Harry Heilmann

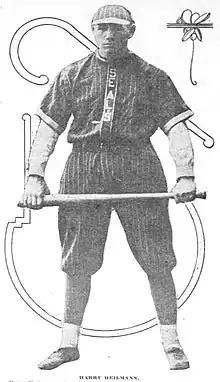
Heilmann won the PCL batting title with the San Francisco Seals in 1915

In September 1913, Heilmann was drafted by the Detroit Tigers. He made his major league debut with the Tigers on May 16, 1914, and played in 68 games that year, batting .225 and committing six errors in 31 games in the outfield (29 games in center field) for an .870 fielding percentage.